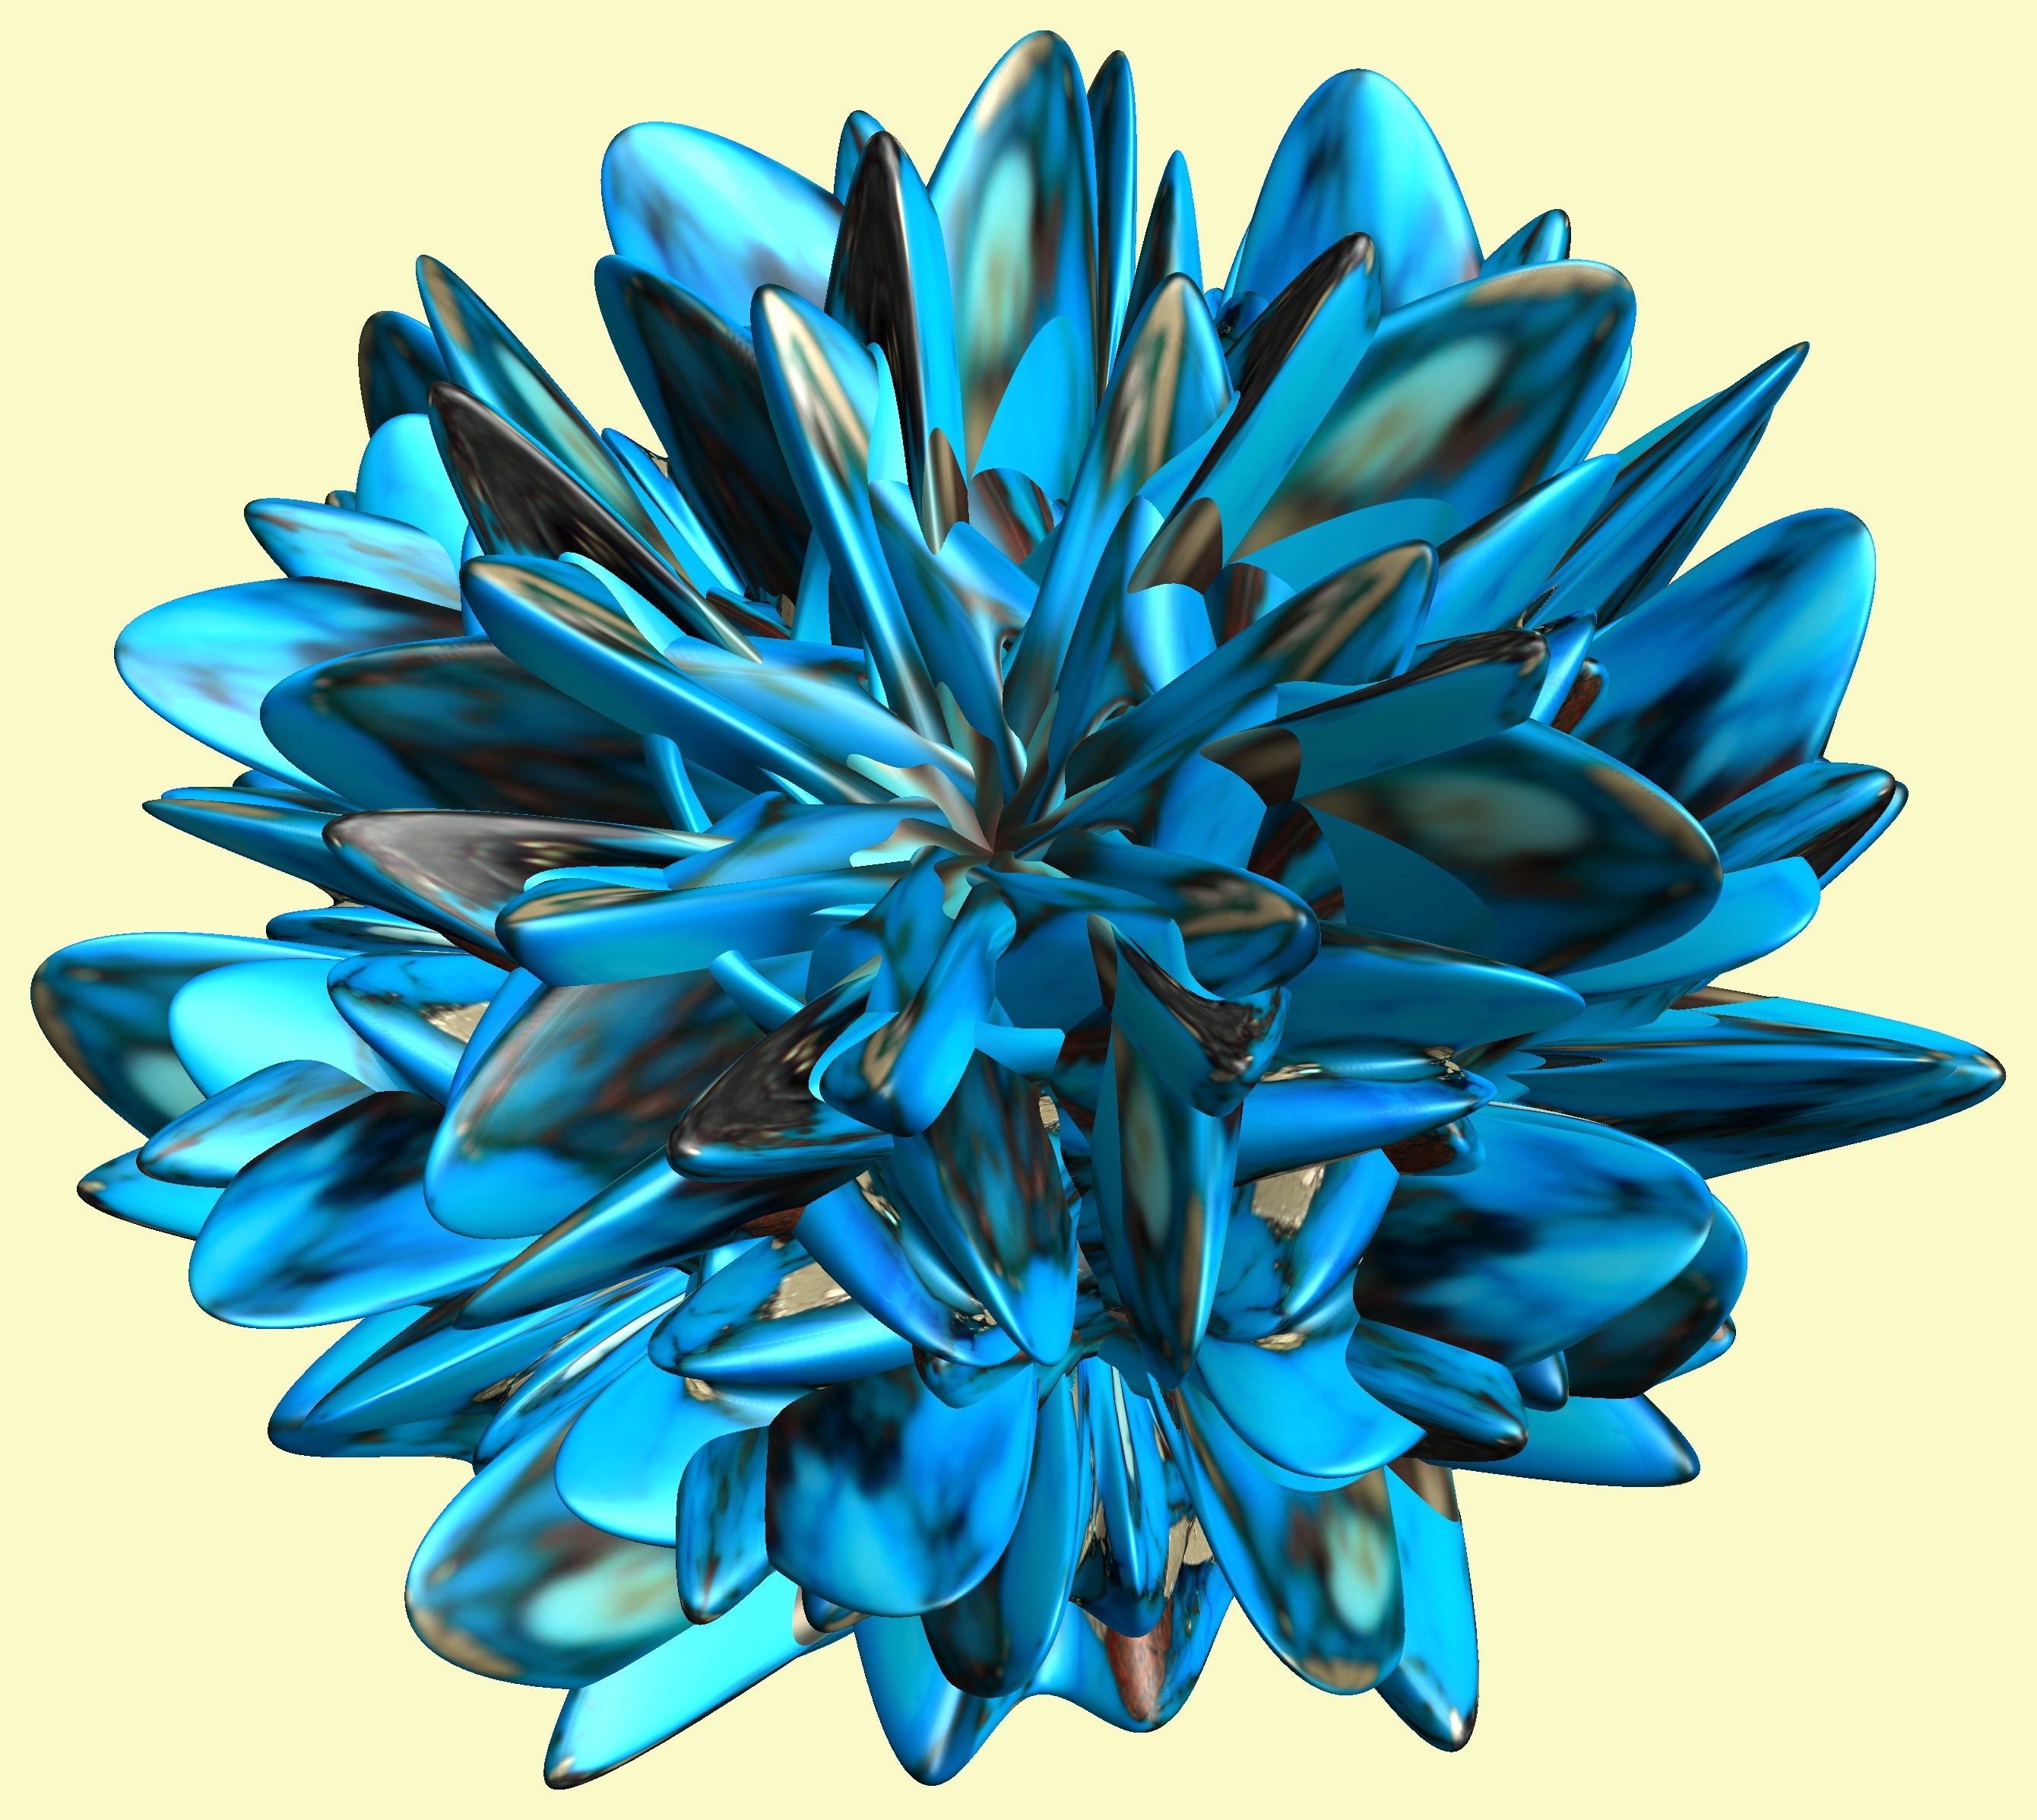
structure, plant, texture, flower, petal, pattern, produce, blue, cool image, figure, illustration, design, symmetry, 3d, graphic, torus, mathematica, cg, parametricplot3d, code, program, algorithm, abstruct, mapping, perfect5th, p5, chord, flowering plant, daisy family, land plant